Big News

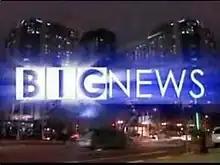
Final titlecard of "Big News" in 2008

Big News was a Philippine television news broadcasting show broadcast by ABC. Originally anchored by Duds Rivera and Bong Lapira, it aired from March 19, 1962 to September 22, 1972. The newscasts returned on February 24, 1992. The show concluded on August 8, 2008. Cherie Mercado served as the final anchor.